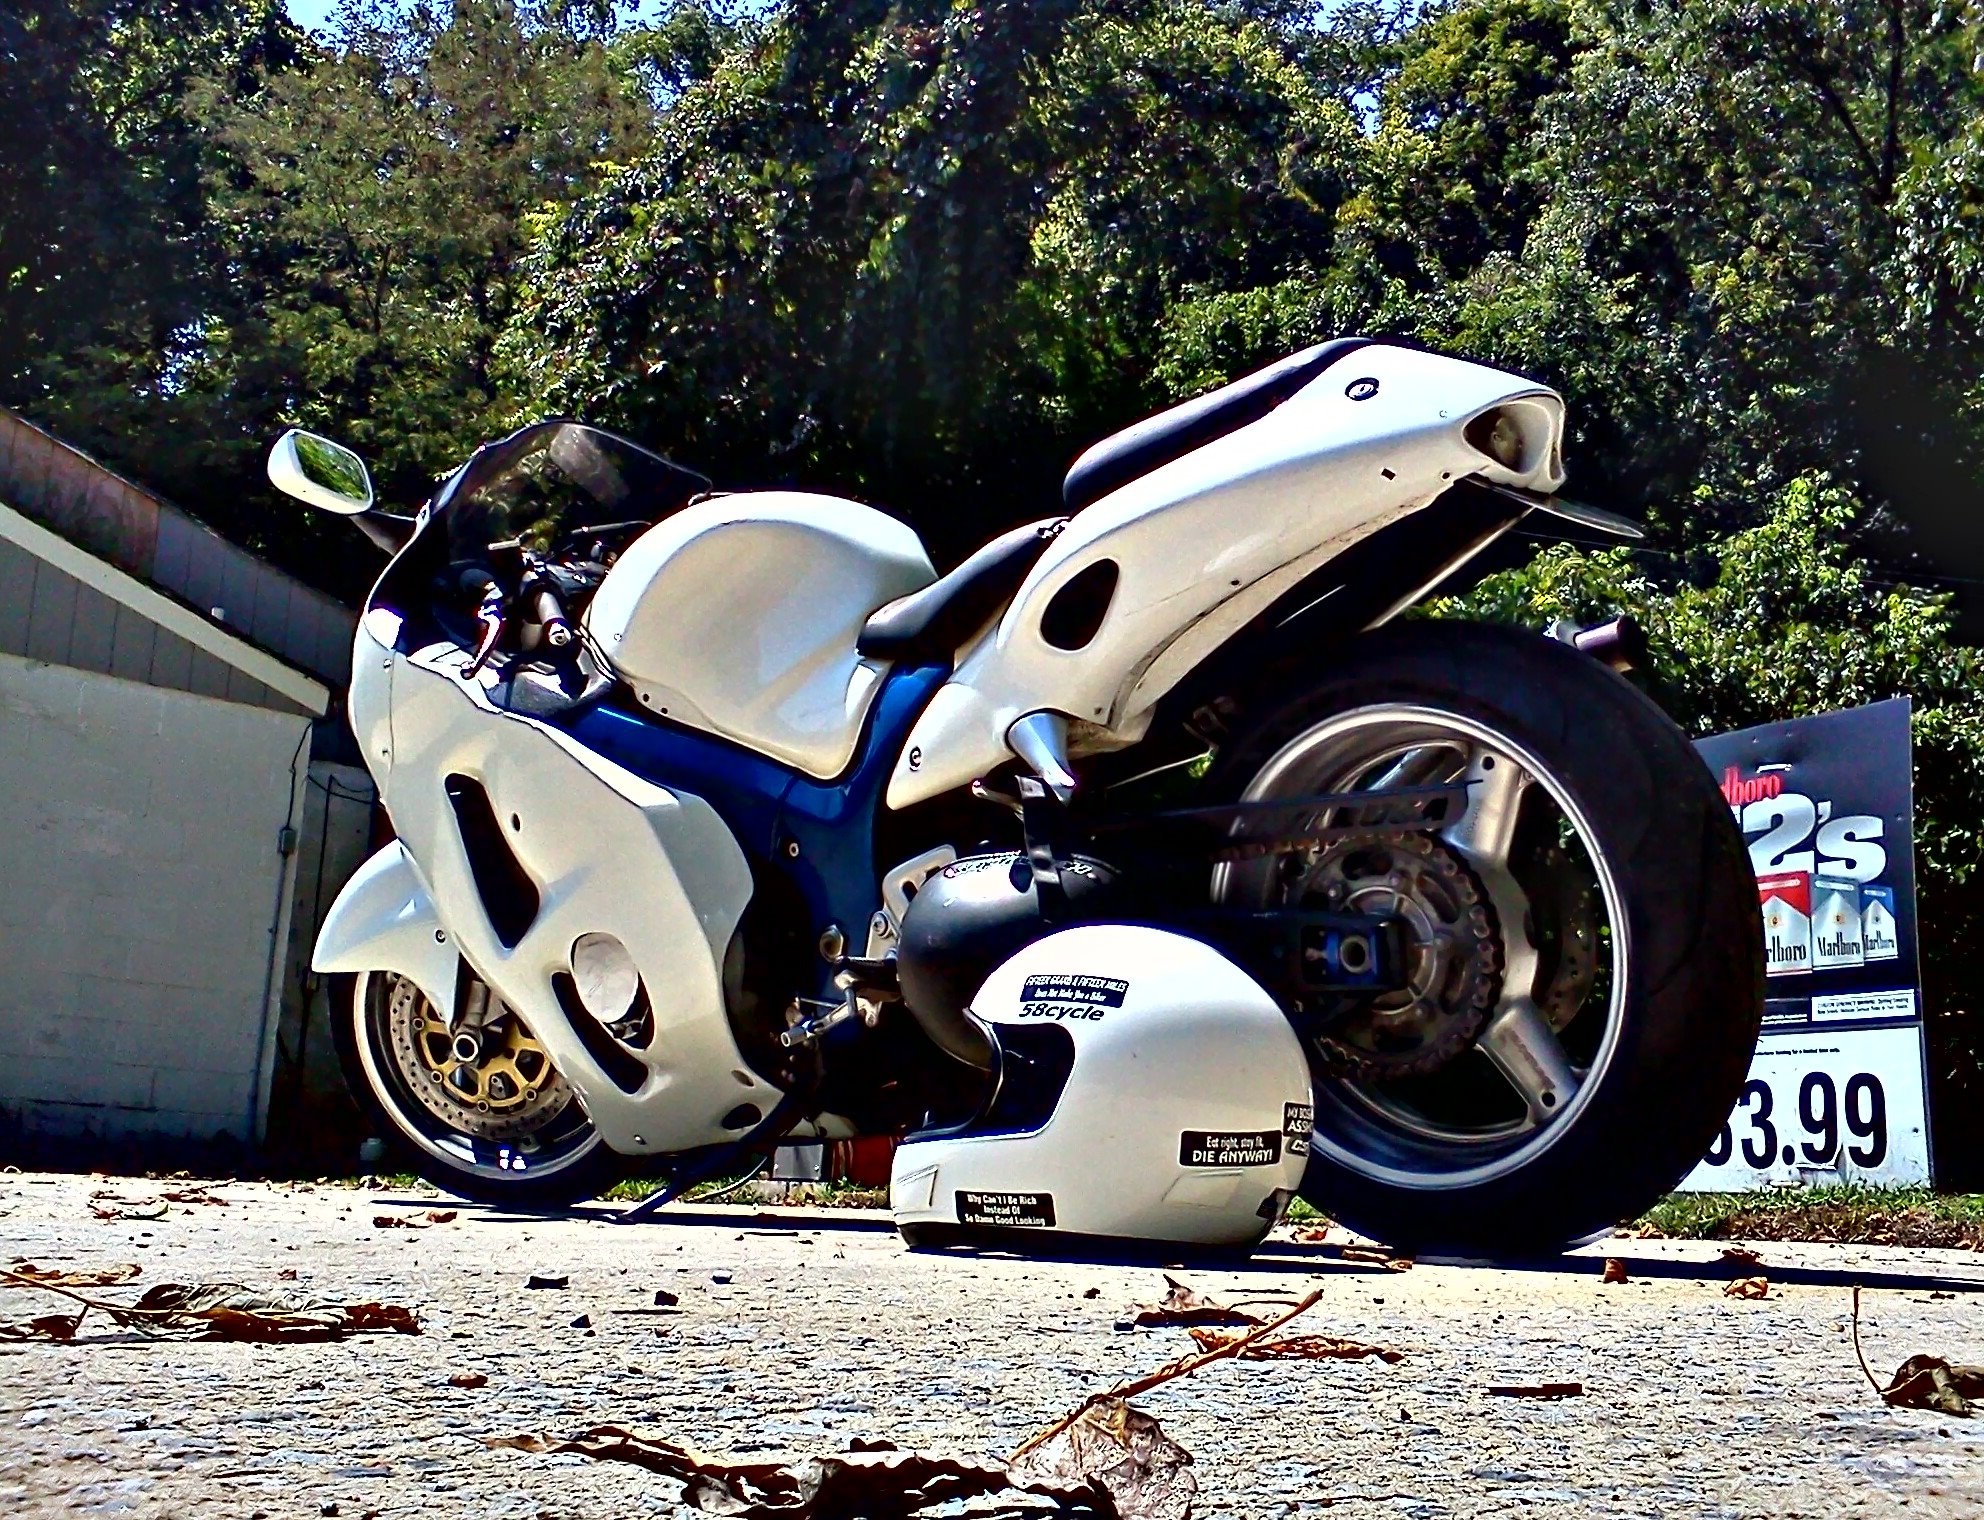
white, sport, car, wheel, adventure, travel, vehicle, motorcycle, ride, blue, motorbike, speed, lifestyle, motorcyclist, suzuki, fast, motorcycling, land vehicle, hayabusa, automobile make, automotive design